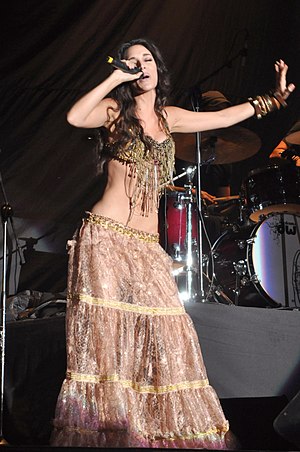
Miss Universe / Vindere / Galleri med billeder af vindere
"Miss Universe er en årlig international skønhedskonkurrence, der arrangeres af Miss Universe Organization. Miss Universe er sammen med Miss World, Miss International, Miss Supranational og Miss Grand International en af ""De Grand Slam"" skønhedskonkurrencer i verden. Konkurrencen blev grundlagt i 1952 af det californske tøjmærke Pacific Mills. Arrangementet blev overtaget af Kayser-Roth og senere af Gulf+Western Industries, før det blev overtaget af Donald Trump i 1996. Showet sendes i USA på tv-netværket NBC og samtidig på det spansksprogede Telemundo og sendes som webcast på Xbox Live.